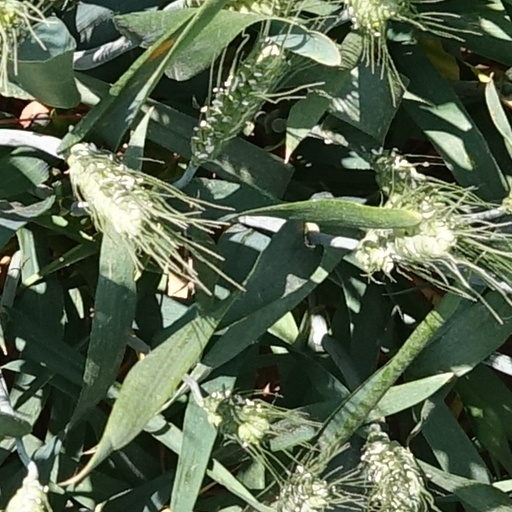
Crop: wheat